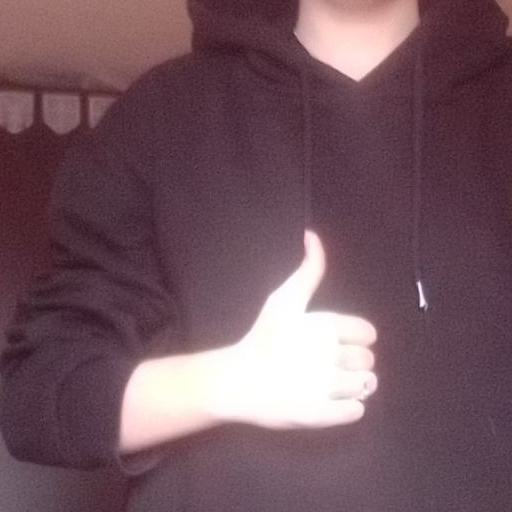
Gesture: like